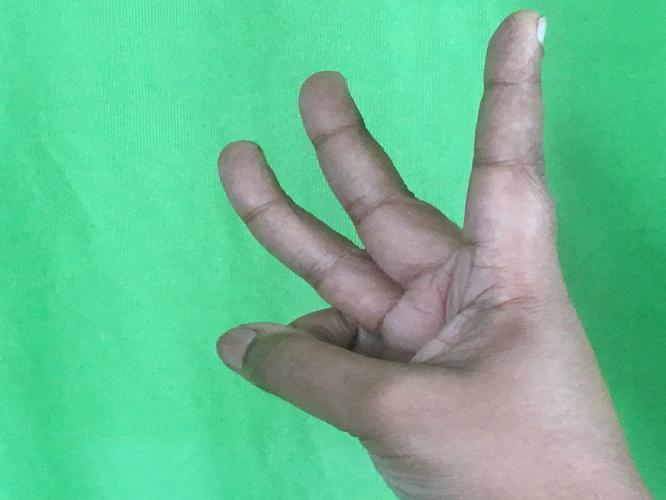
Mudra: Trishulam
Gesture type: single_hand